Demon

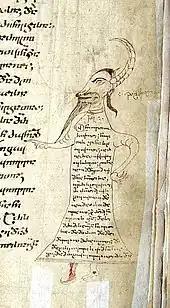
A demon from "The Ladder of Divine Ascent", written in Georgian by Nikrai.

Demons are included in biblical interpretation. In the story of Passover, the Bible tells the story as "the Lord struck down all the firstborn in Egypt". In the Book of Jubilees, which is considered canonical only by the Ethiopian Orthodox Church, this same event is told slightly differently: "All the powers of [the demon] Mastema had been let loose to slay all the first-born in the land of Egypt. And the powers of the Lord did everything according as the Lord commanded them." (Jubilees 49:2–4)